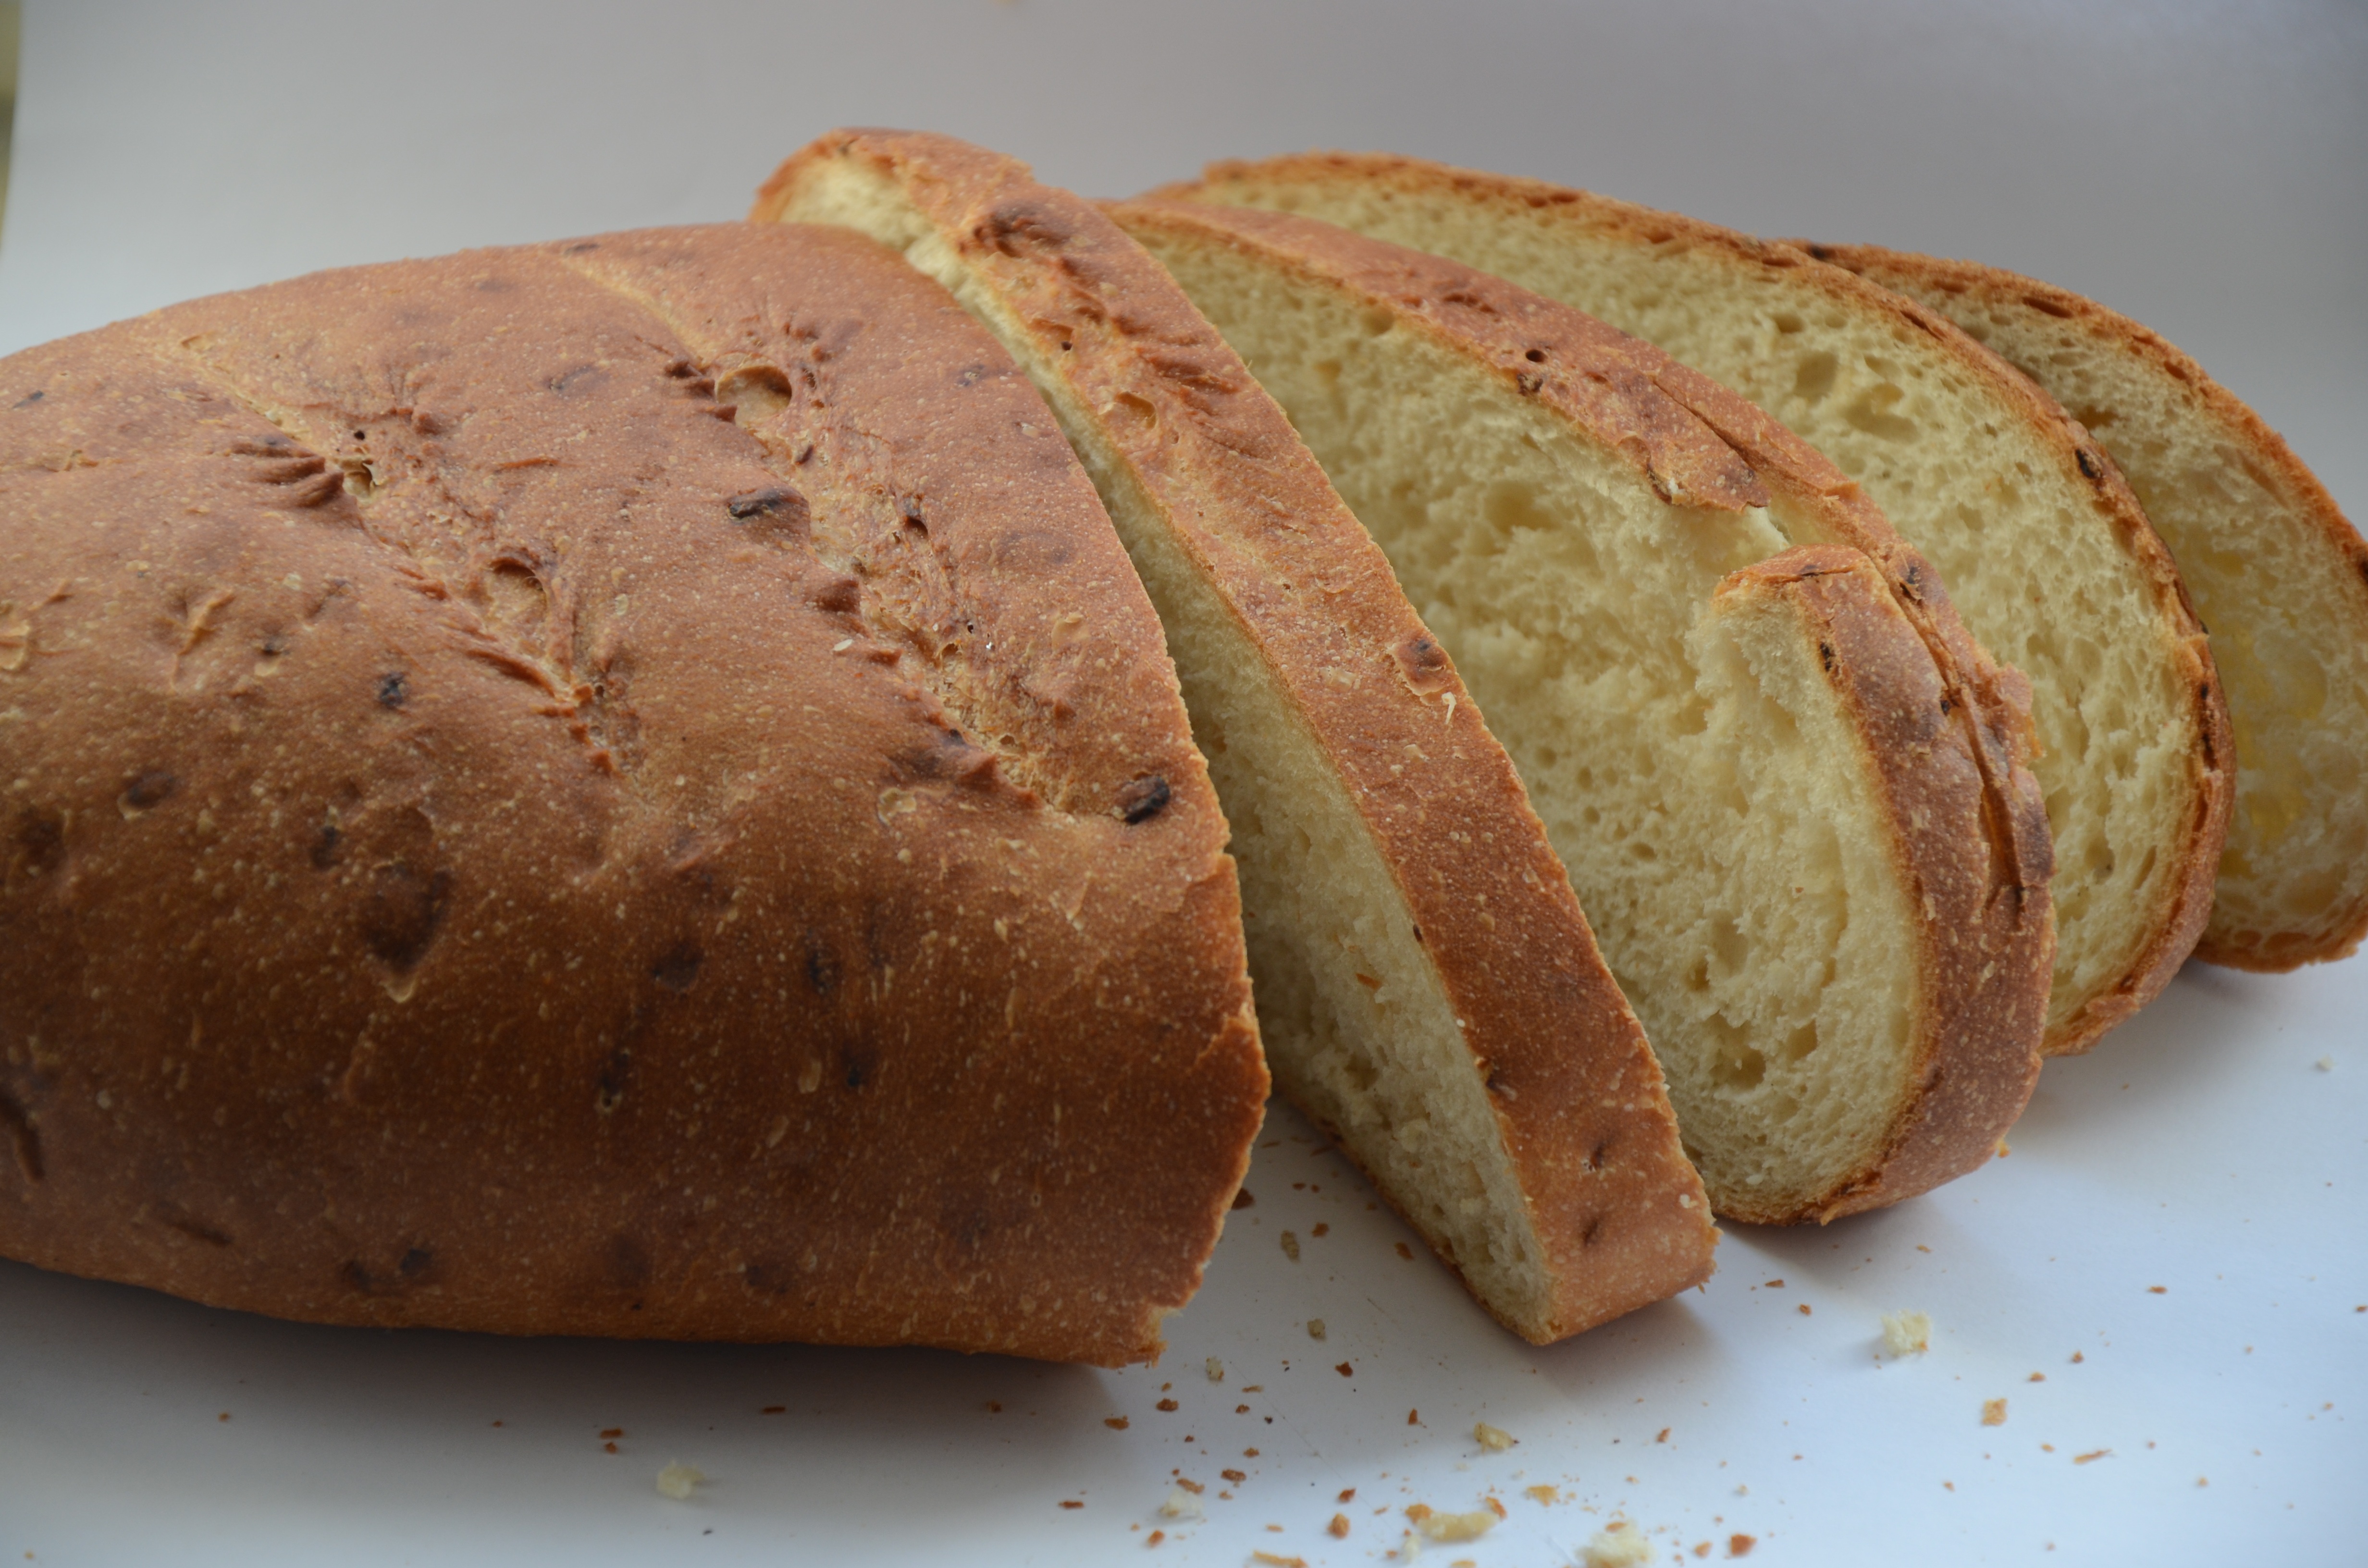
meal, food, produce, breakfast, baking, lunch, bread, loaf, baguette, sourdough, muffin, nutrition, ciabatta, baked goods, buns, brown bread, beer bread, rye bread, slicing, breadbasket, grass family, whole grain, sliced bread